Tropical cyclone

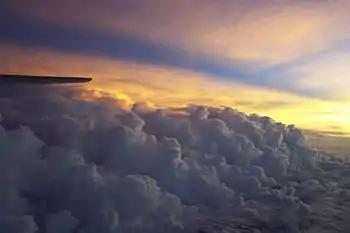
Aerial view of storm clouds

Around the world, tropical cyclones are classified in different ways, based on the location (tropical cyclone basins), the structure of the system and its intensity. For example, within the Northern Atlantic and Eastern Pacific basins, a tropical cyclone with wind speeds of over is called a hurricane, while it is called a typhoon or a severe cyclonic storm within the Western Pacific or North Indian oceans. When a hurricane passes west across the International Dateline in the Northern Hemisphere, it becomes known as a typhoon. This happened in 2014 for Hurricane Genevieve, which became Typhoon Genevieve.